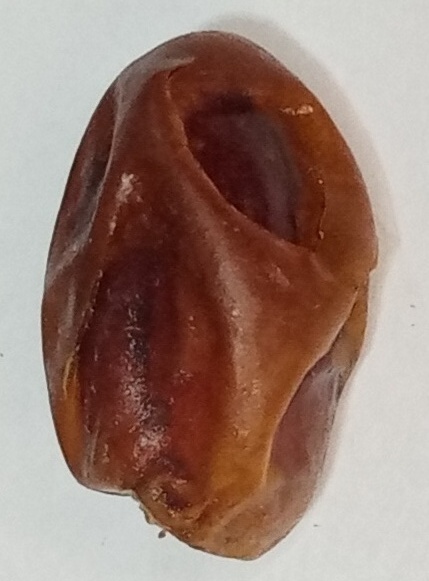
Variety: aseel
Size: large
Grade: grade-1